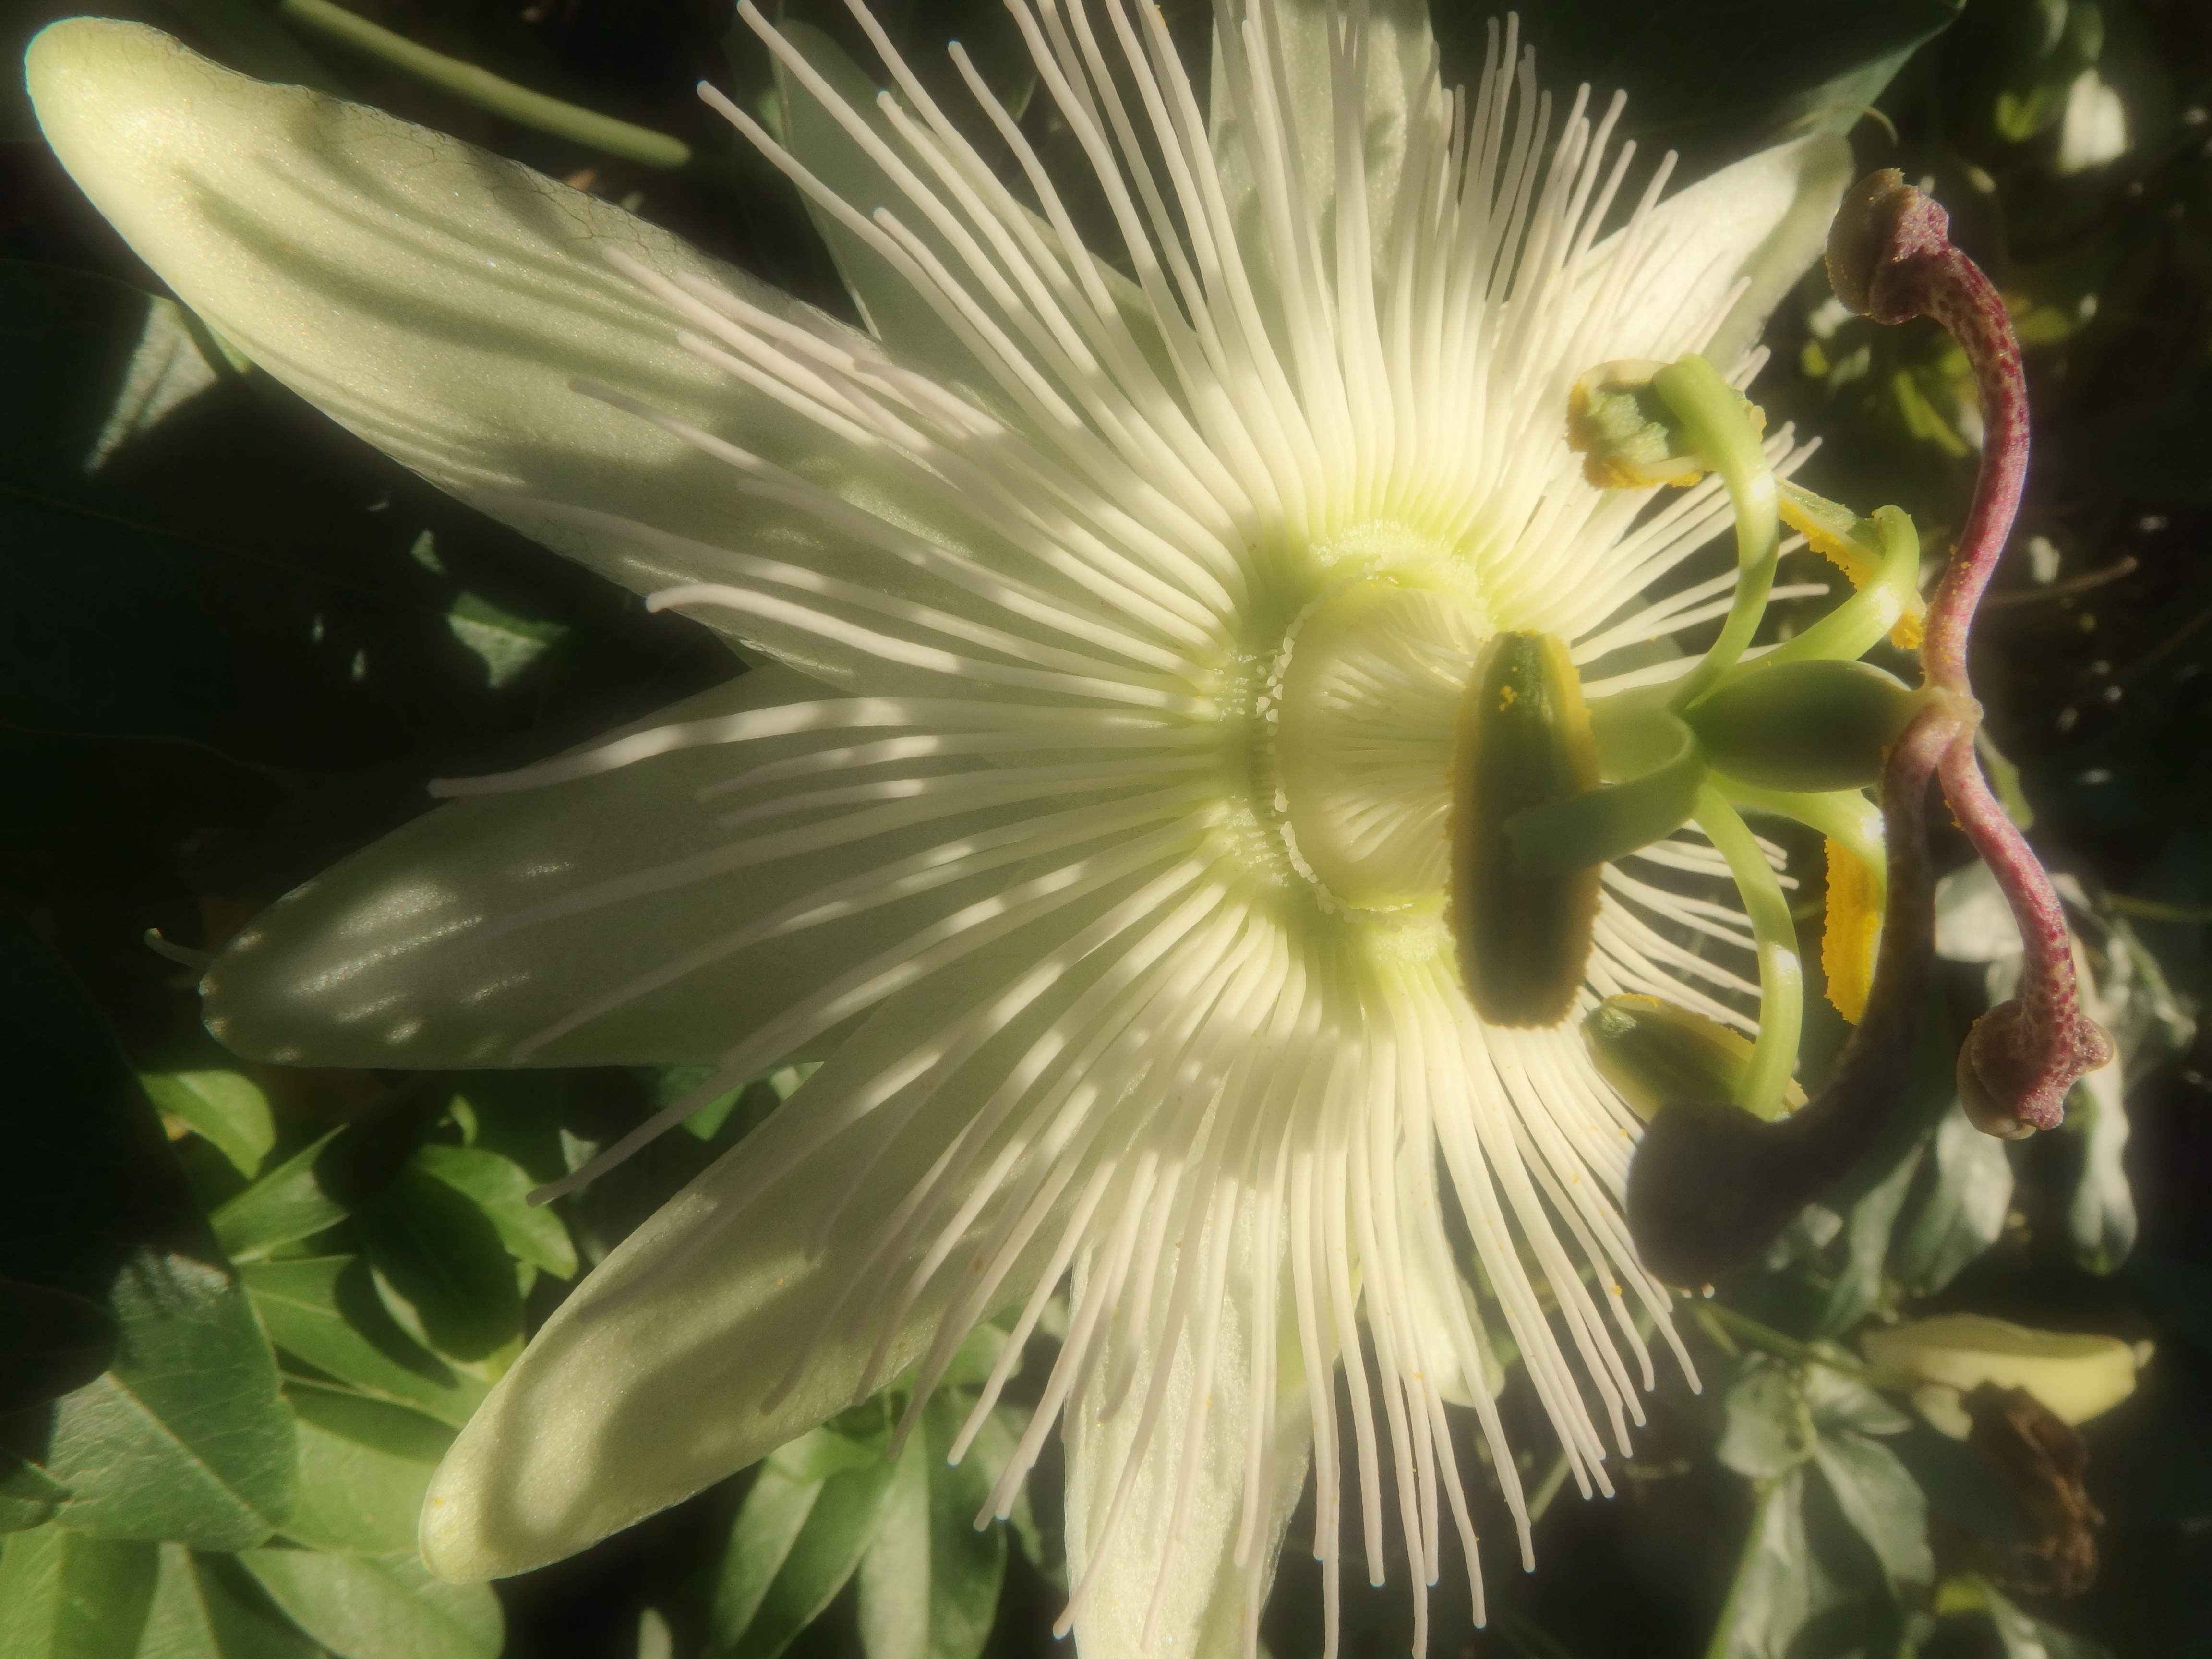
plant, flower, petal, botany, flora, passion flower, macro photography, flowering plant, plant stem, land plant, passion flower family, purple passionflower